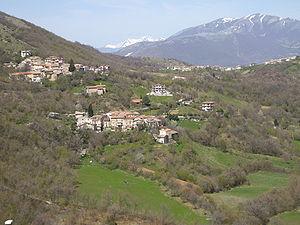
Lucoli est une commune de la province de L'Aquila dans les Abruzzes en Italie.